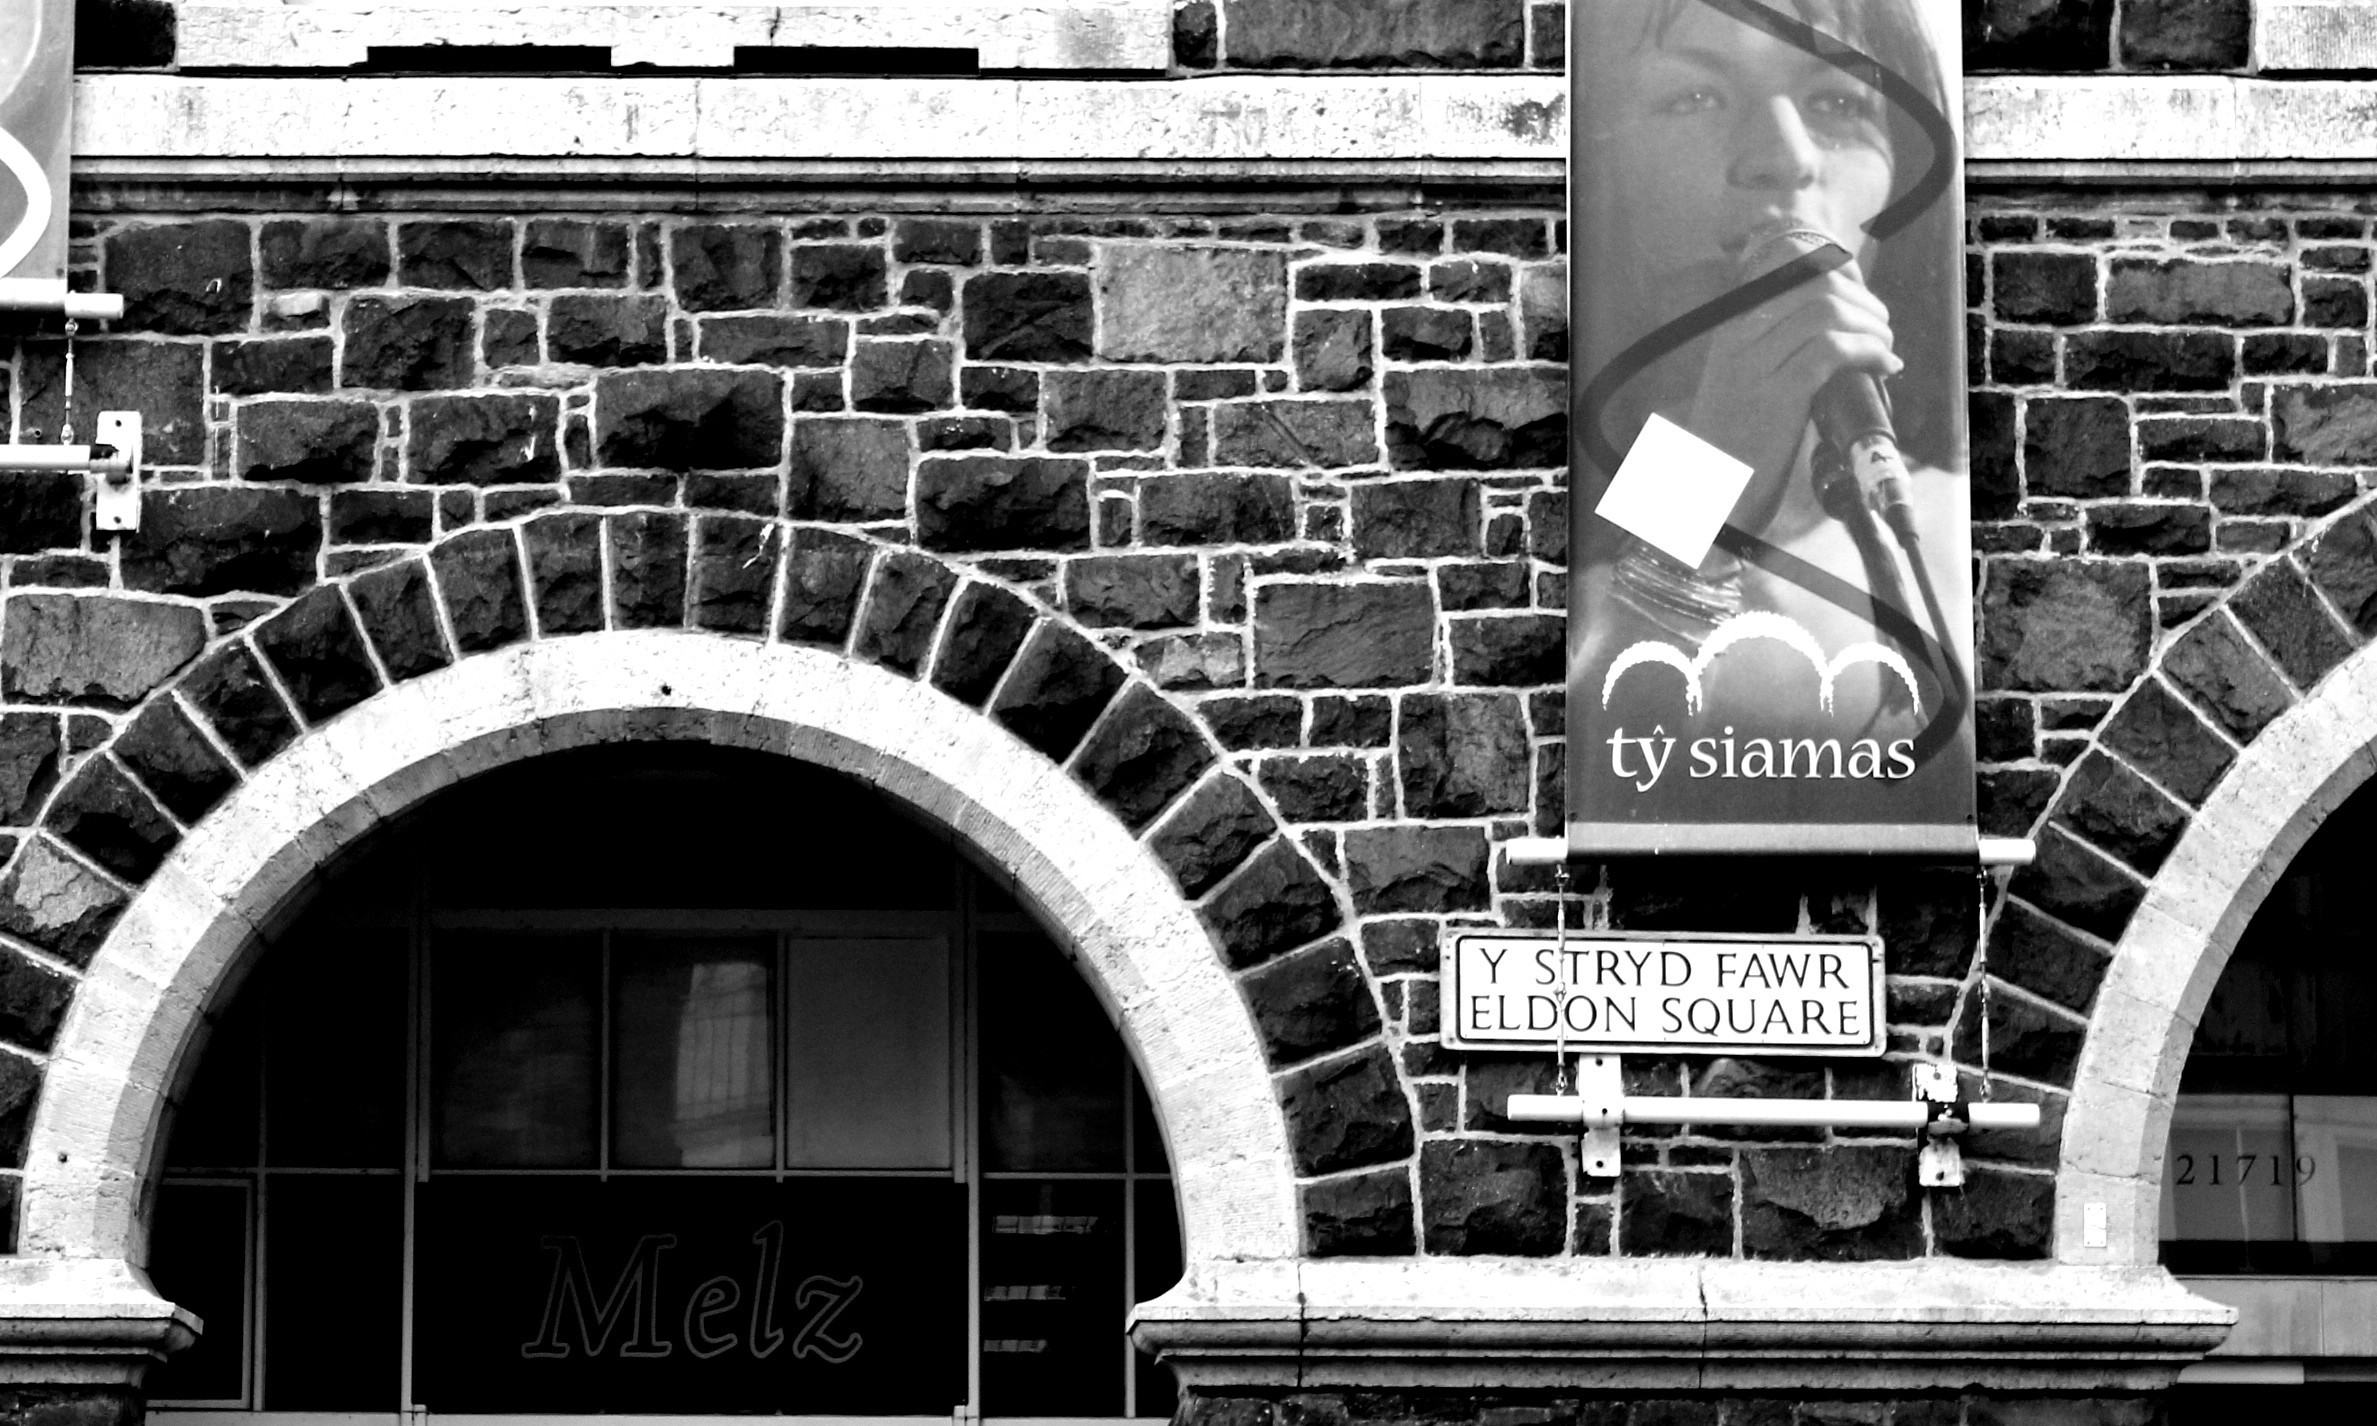
black and white, architecture, photography, texture, arch, square, contrast, monochrome, wales, 2012, arches, symmetry, welsh, denis, stonework, dailyshoot, 365, anawesomeshot, metropolis, thorpe, dolgellau, eldon, monochrome photography